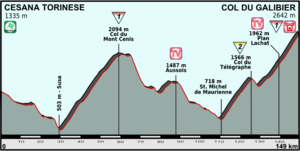
La 15ᵉ étape du Tour d'Italie 2013 s'est déroulée le dimanche 19 mai 2013 entre Cesana Torinese et Les Granges du Galibier, 4,5 km avant le col du Galibier où l'arrivée devait avoir lieu initialement. La distance totale de l'étape passe donc de 150 km à 145 km. Il s'agit de la première arrivée d'étape du Giro sur les pentes du col du Galibier. Cette étape marque la fin de la deuxième semaine de compétition, elle a lieu le jour avant la journée de repos prévue à Valloire.